Pólya enumeration theorem

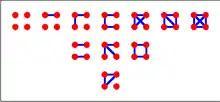
Isomorphism classes of graphs on four vertices.

(see here.) Hence